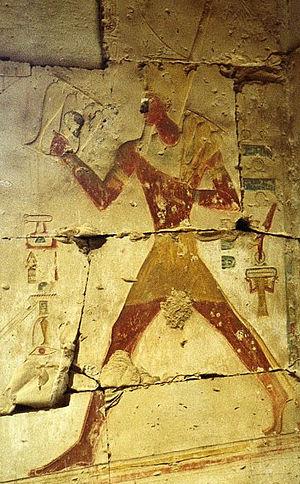
Le pharaon Djéser accomplissant le rituel du Heb-Sed. Première dynastie de l'Egypte antique.
Dans l'Égypte antique, la fête-Sed était la fête de jubilé célébrée traditionnellement à partir de la trentième année de règne d'un pharaon. Elle fait partie de la tradition pharaonique qui débuta avec les premières dynasties et perdurera au moins jusqu'à la XXIIᵉ dynastie.
Le terme pharaon sert à désigner les rois et reines de l'Égypte antique. Les noms de 345 pharaons nous sont parvenus grâce à de multiples attestations dont des listes royales compilées par les scribes égyptiens. Ces souverains se sont succédé sur une période de plus de trois millénaires entre -3150 et -30. Depuis les Ægyptiaca de Manéthon, historien et grand-prêtre d'Héliopolis au -IIIᵉ siècle, cette longue période est divisée en trente dynasties depuis l'unification du royaume par le mythique Narmer-Ménès et jusqu'à la disparition de Nectanébo II en -343, le dernier pharaon d'une Égypte indépendante. Après lui se succèdent deux dynasties étrangères, la XXXIᵉ dynastie des empereurs perses achéménides et la dynastie des Ptolémées d'origine macédonienne. L'archéologie a aussi permis de distinguer une dynastie archaïque, antérieure à la première, la dynastie égyptienne zéro.